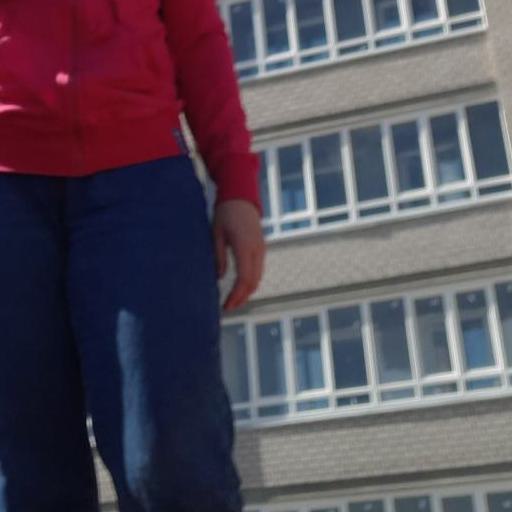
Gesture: no_gesture